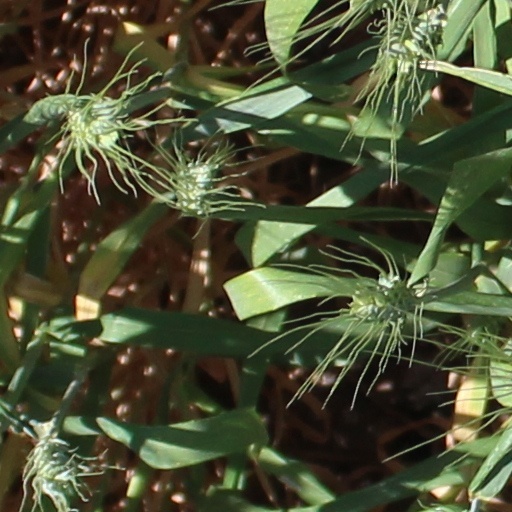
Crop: wheat